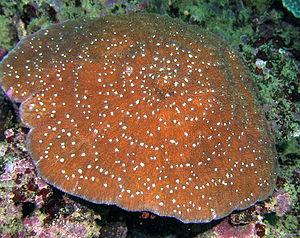
Halomitra est un genre de coraux durs de la famille des Fungiidae.